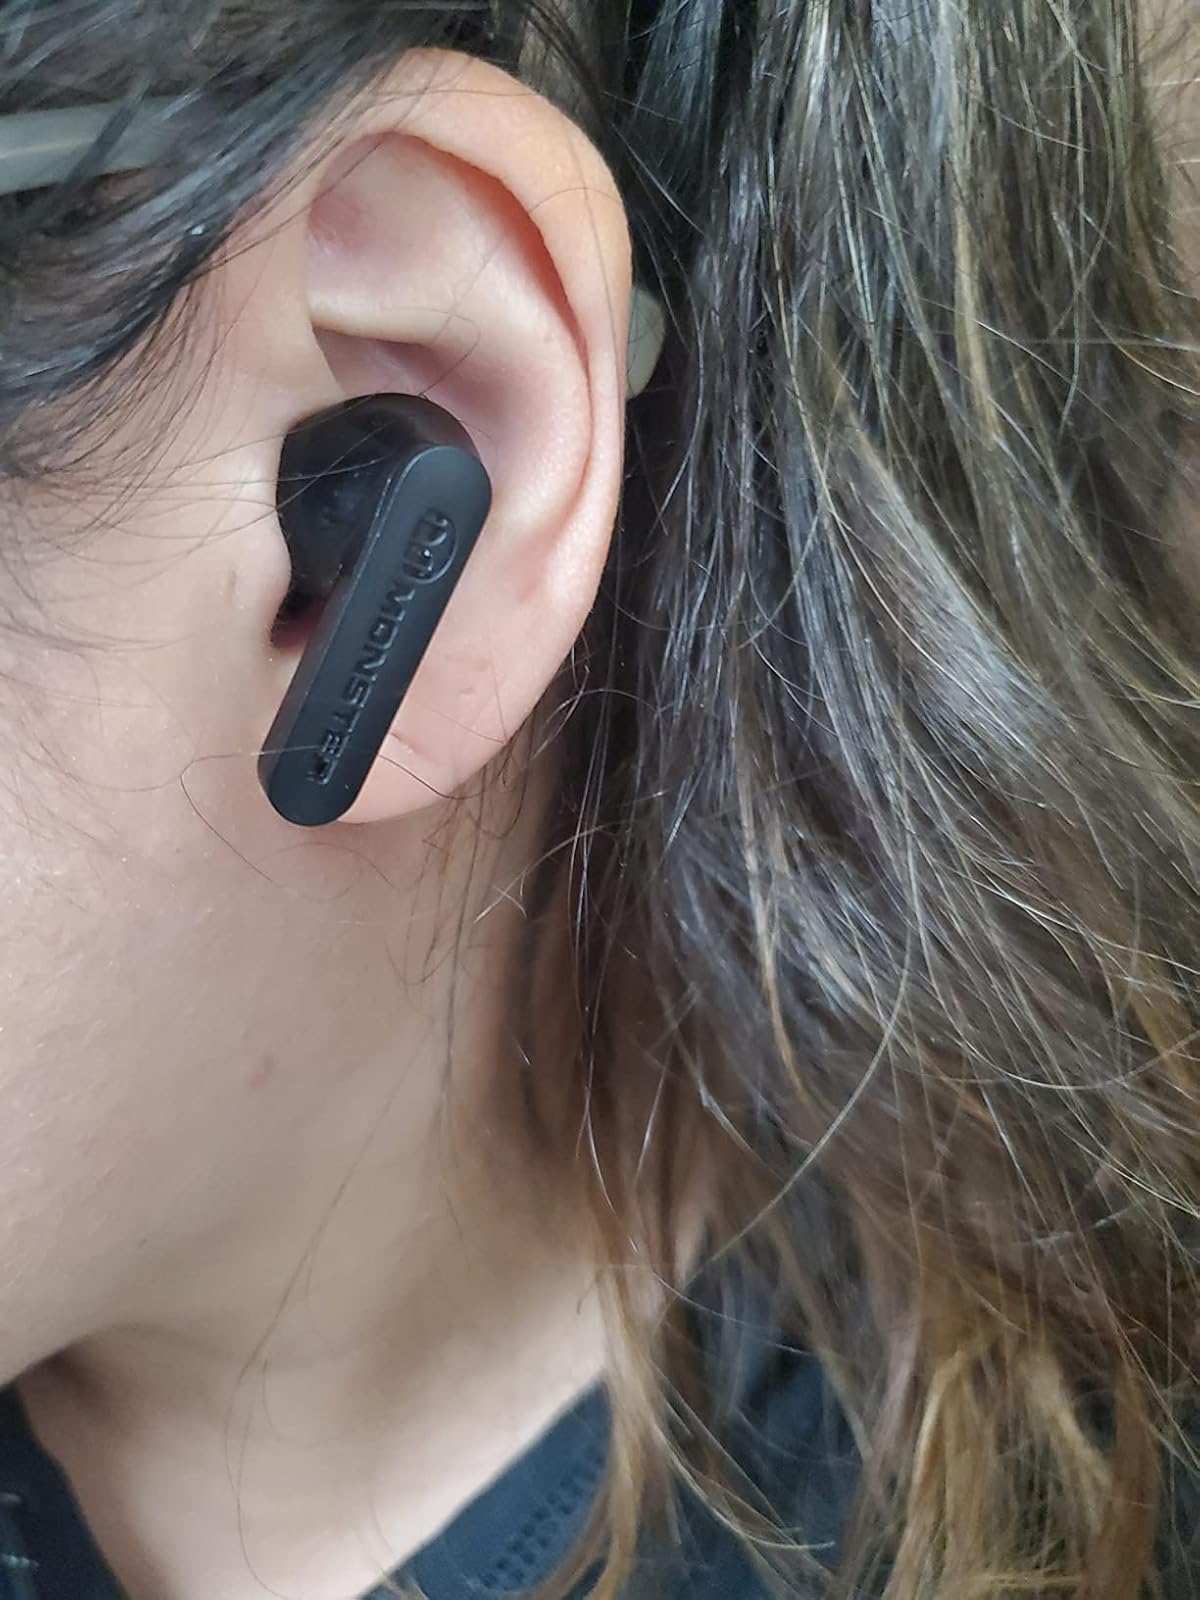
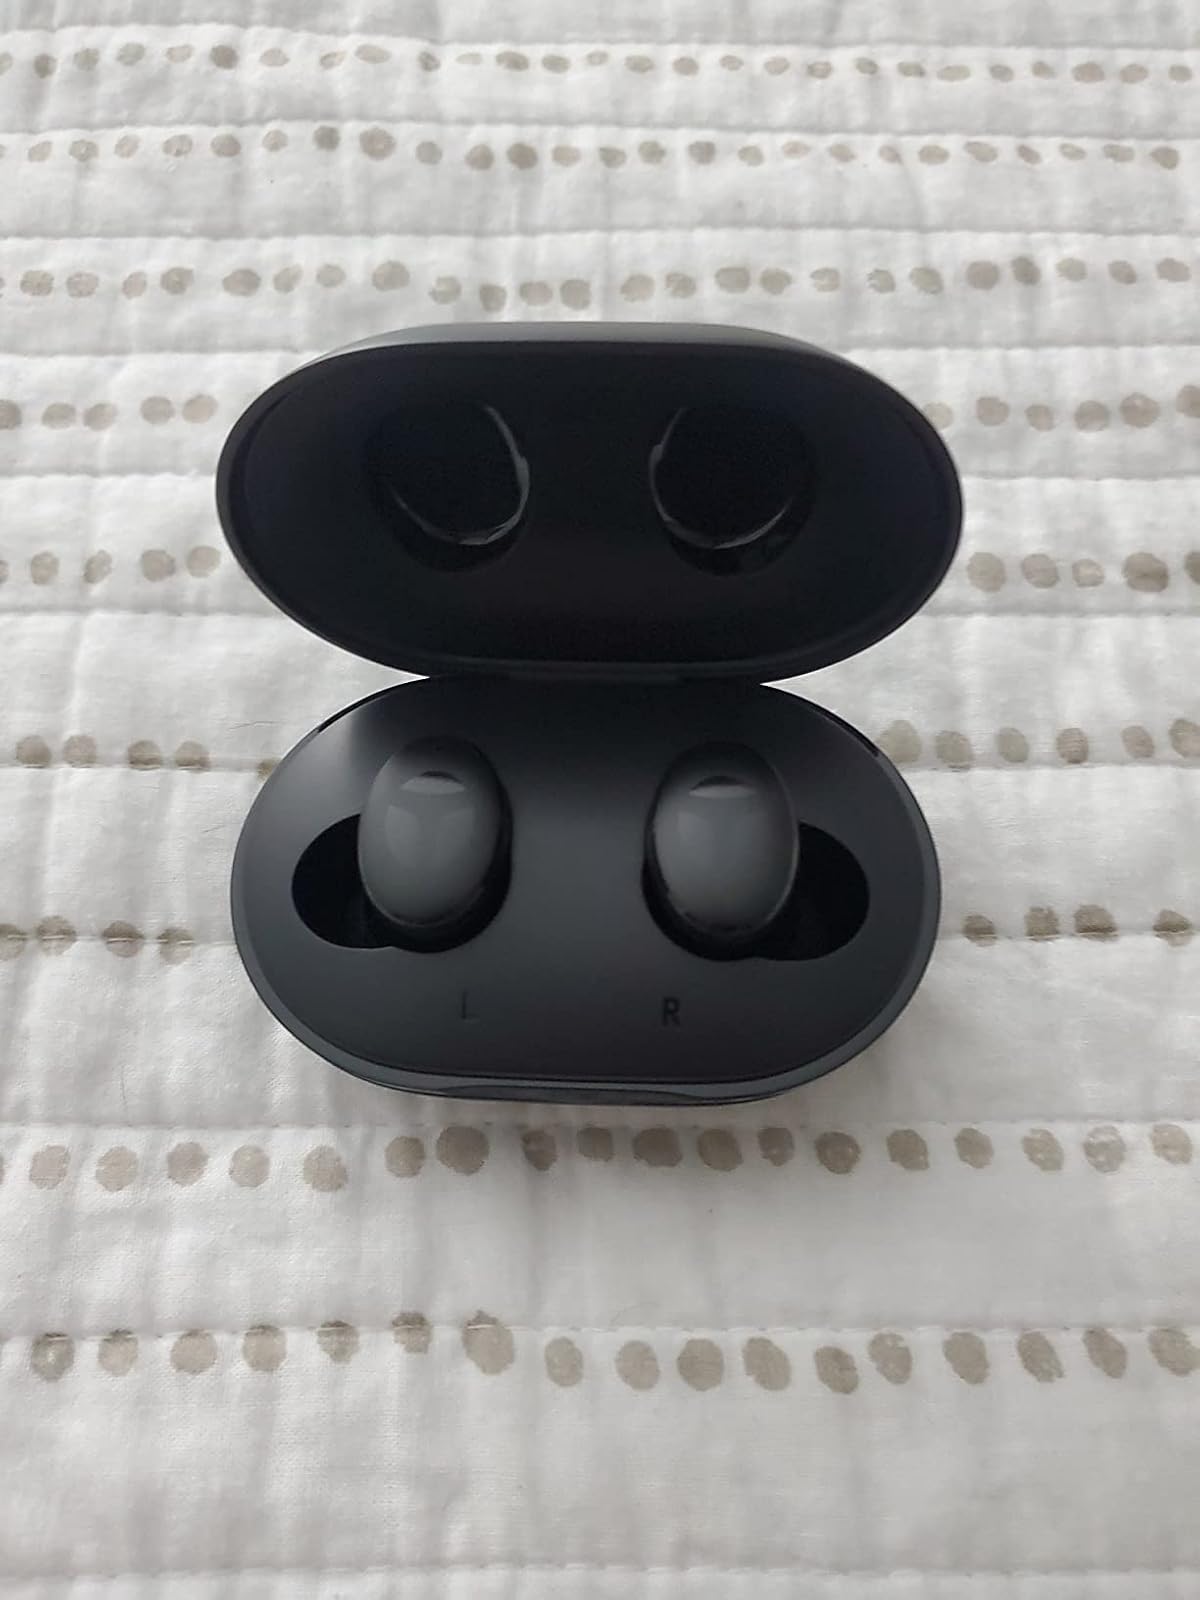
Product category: earbuds
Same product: no